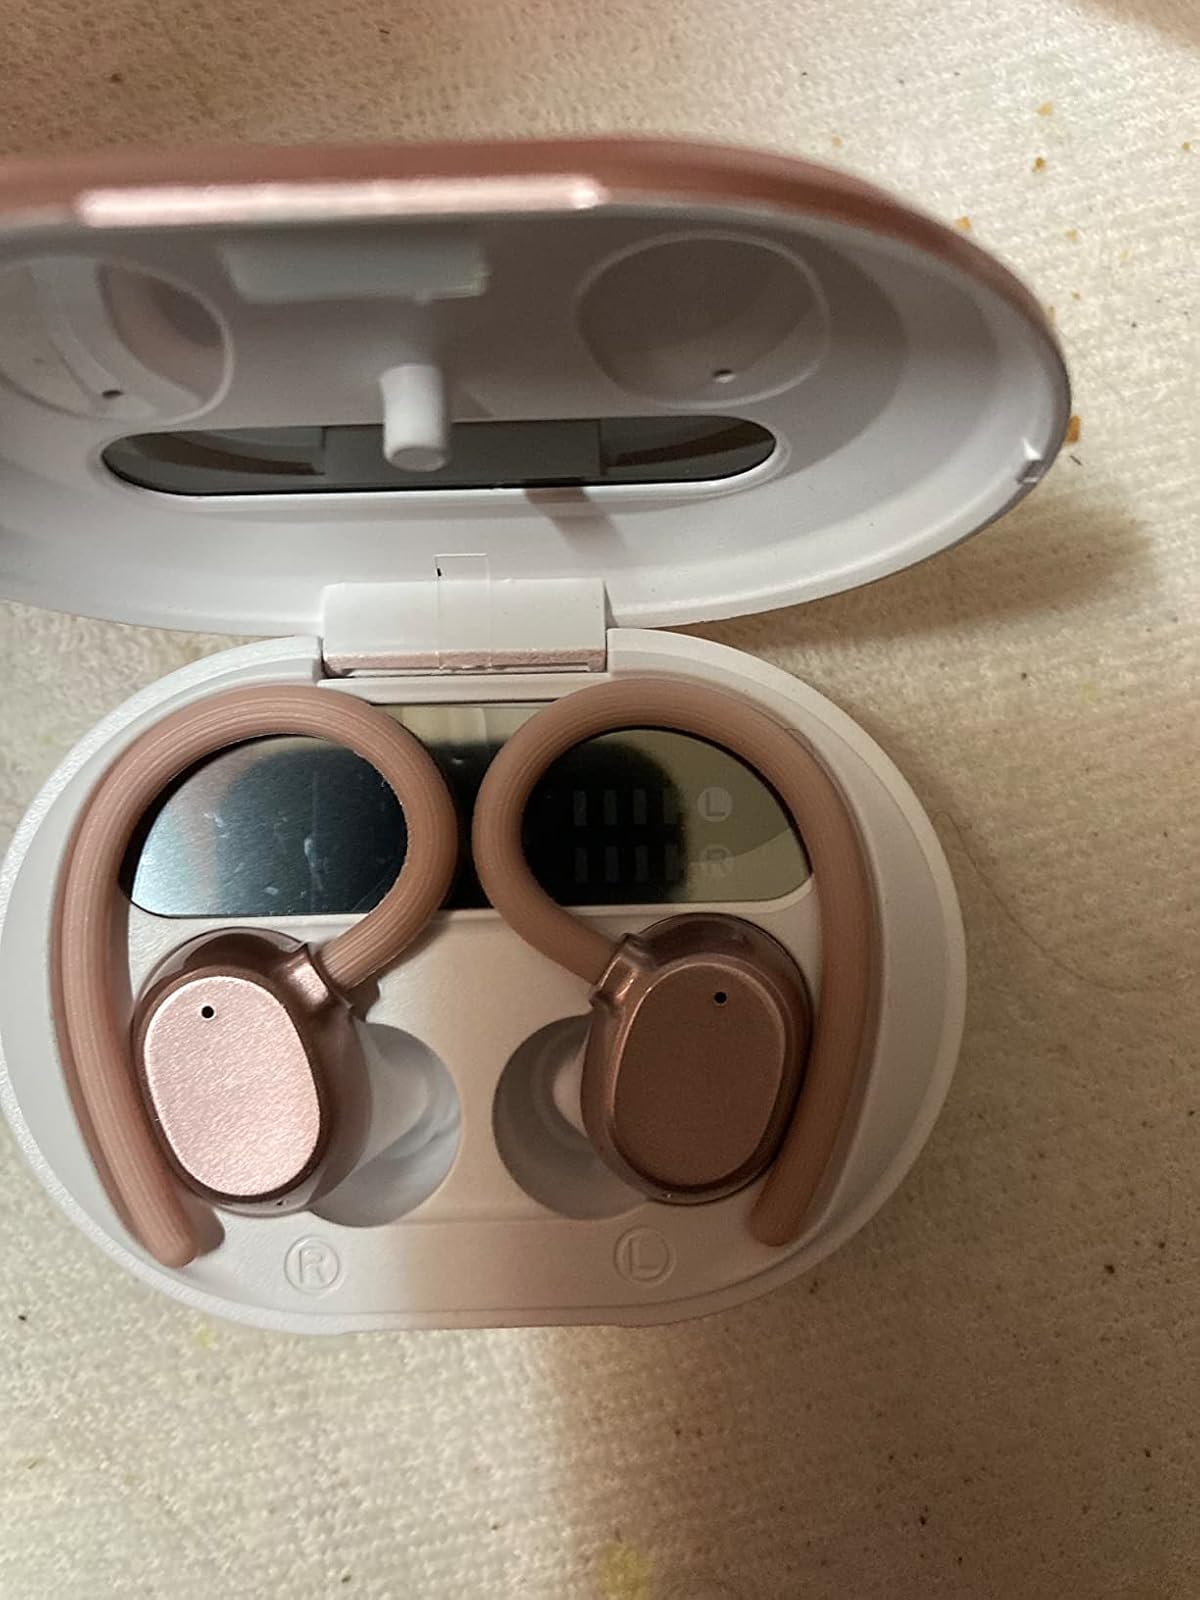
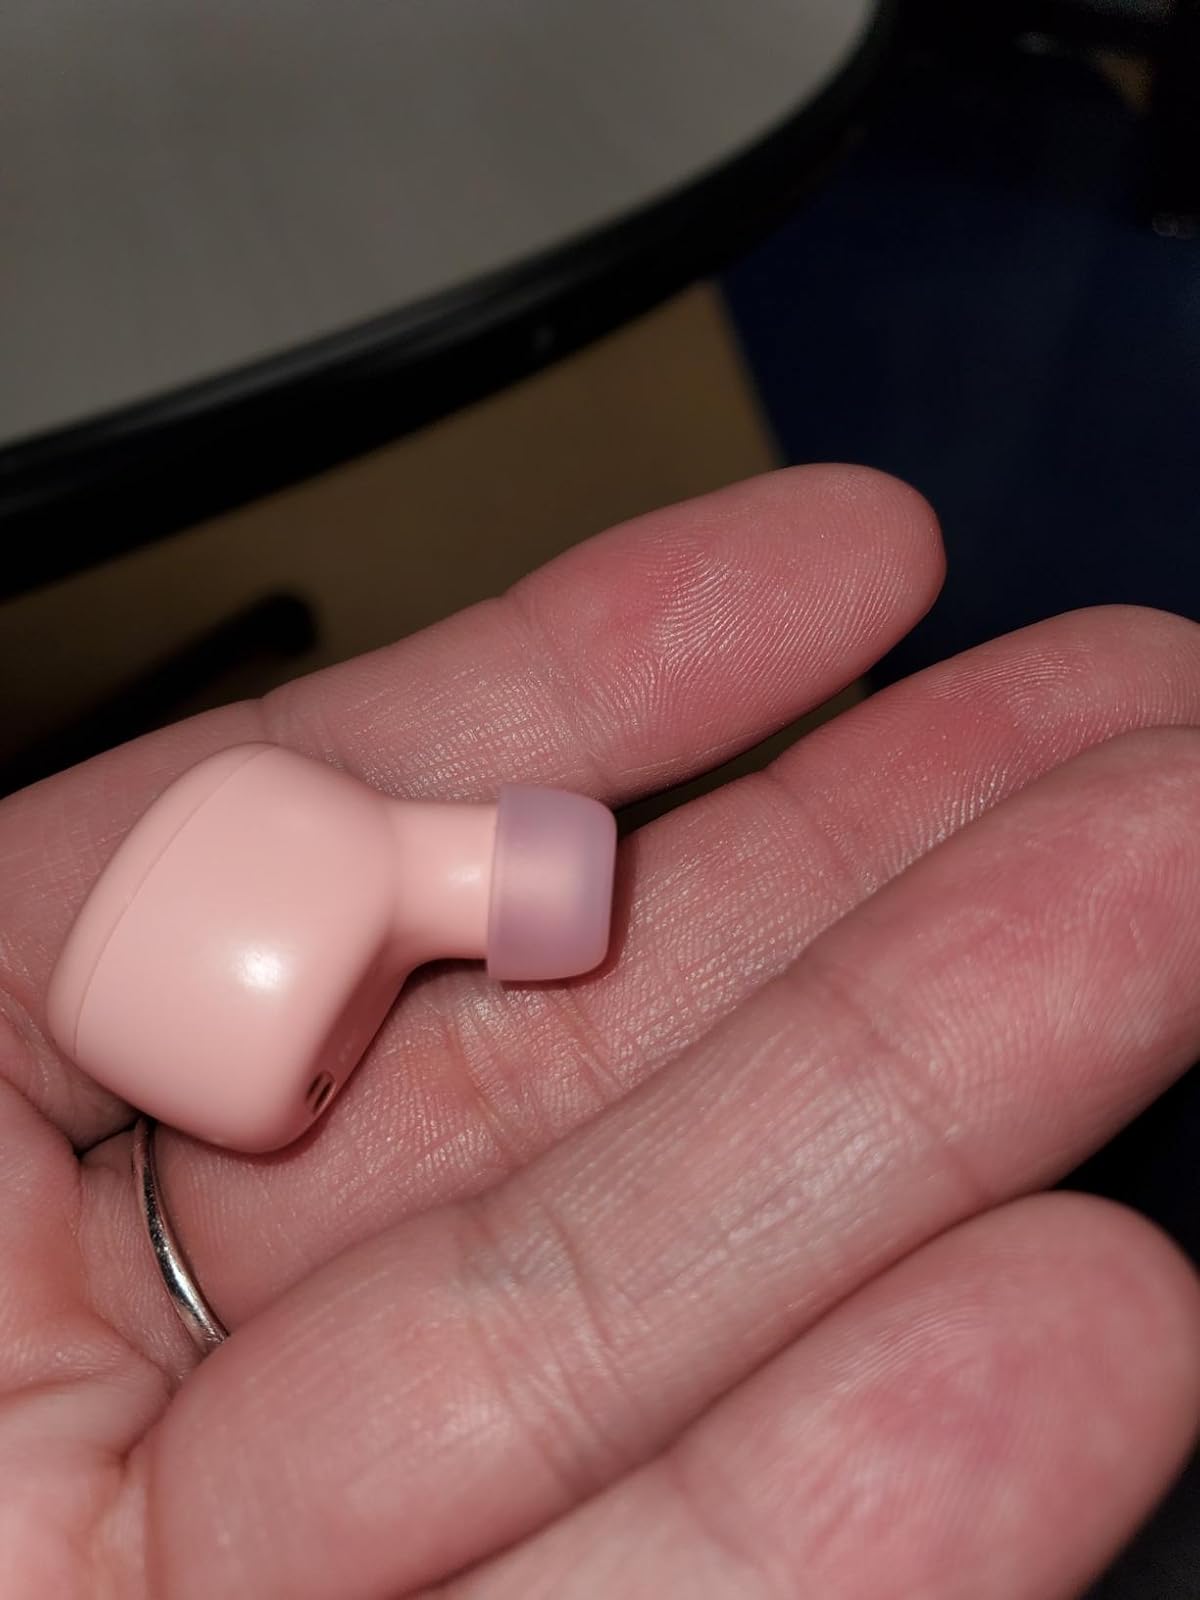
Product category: earbuds
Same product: no